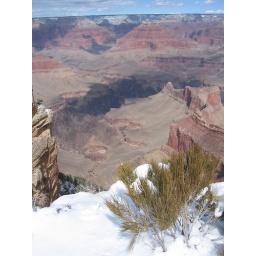
The clouds floating over the canyon cast some cool shadows.